History of Braathens SAFE (1946–1993)

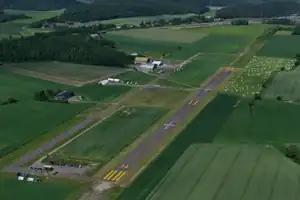
Tønsberg Airport, Jarlsberg was served from 1955 to 1958

In 1951, Braathens SAFE applied for concession for a route from Oslo to Bodø via Trondheim without subsidies. They also stated that they were willing to fly all domestic routes without subsidies, granted that they were awarded all routes. This was based on the acquisition of de Havilland Heron aircraft, which could use shorter runways and has a capacity of 15 people. SAS was granted the concession to Bodø and Trondheim, but the Ministry of Transport issued a concession to Braathens SAFE on the route from Oslo via Tønsberg Airport, Jarlsberg to Stavanger. The plane started in Stavanger in the morning, and operated the opposite direction of SAS' route from Oslo to Stavanger, which continued onwards to London. The first flight was made on 3 May 1952, with the Heron LN-PSG "Per". From 7 to 14 May, the plane went on a tour of the country, visiting several airports. Regular services started on 18 August and a one-way ticket cost NOK 95.